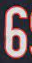
Number: 6